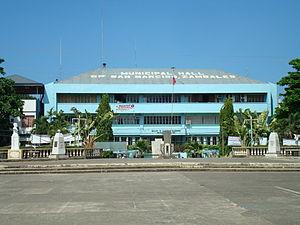
San Narciso est une ville de 4ᵉ classe située dans la province de Zambales aux Philippines. Selon le recensement de 2010 elle est peuplée de 26 966 habitants.